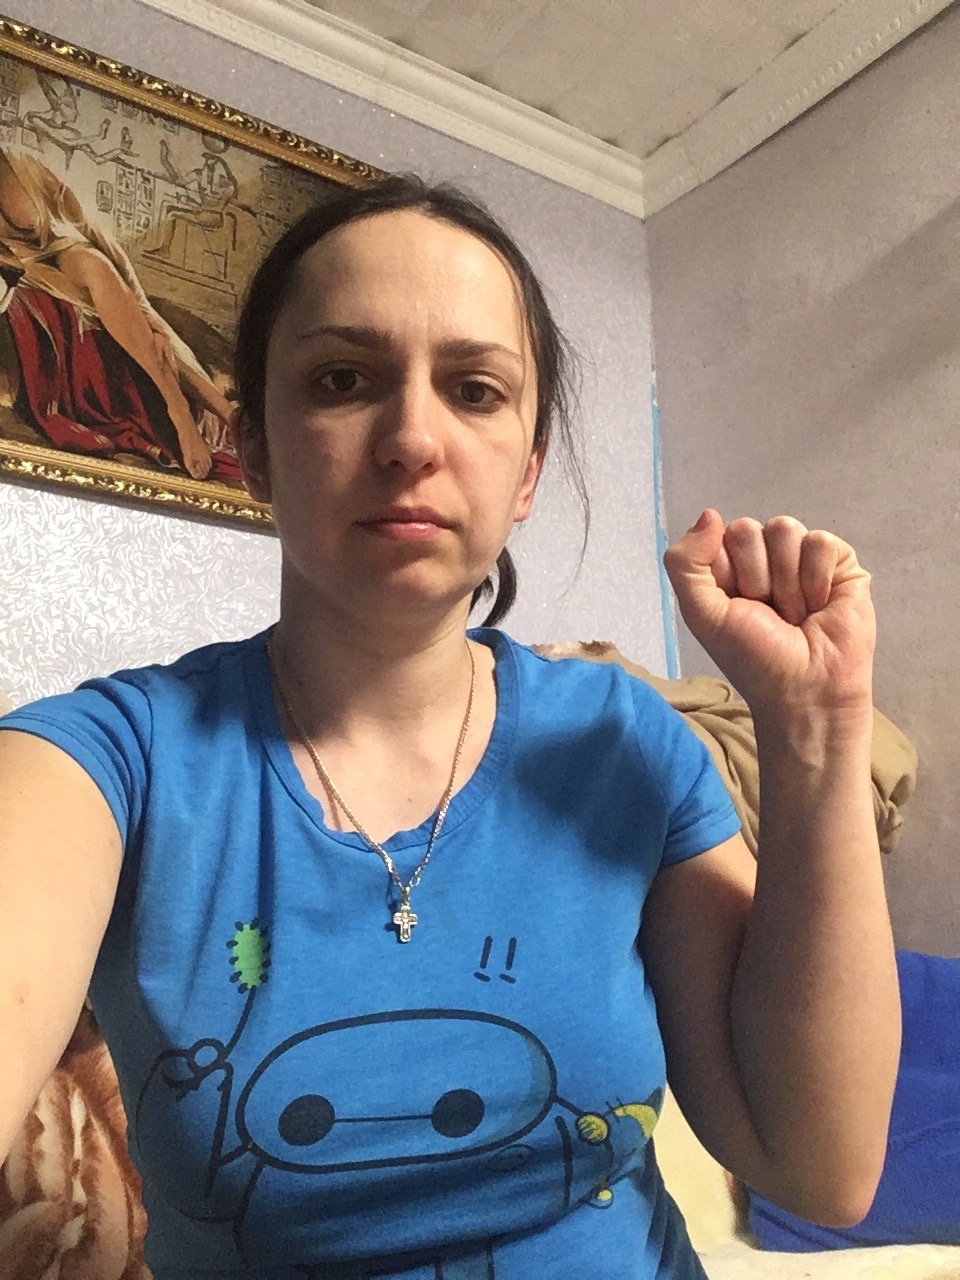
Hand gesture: fist